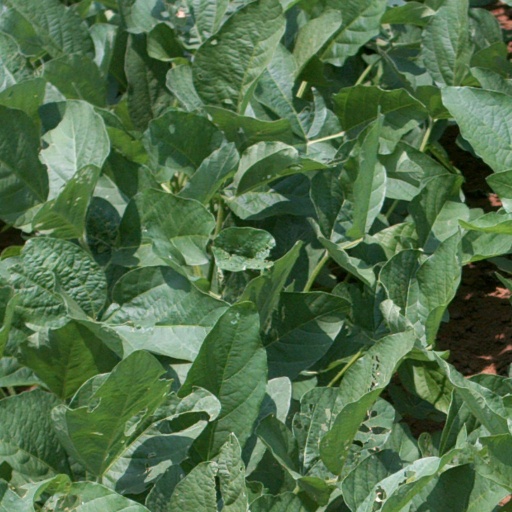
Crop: soybean